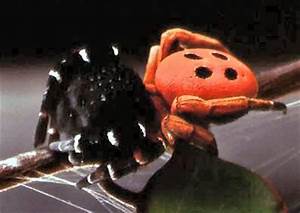
Label: spider